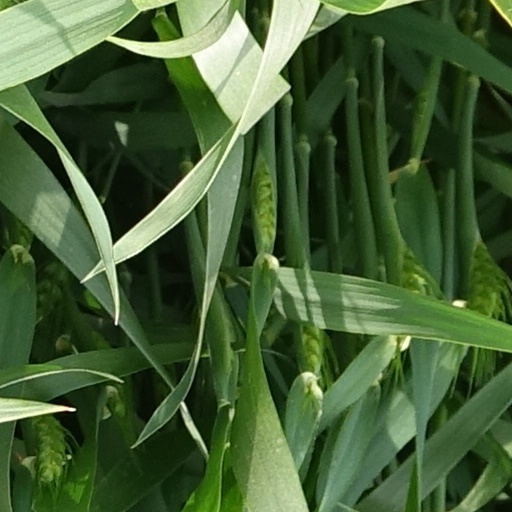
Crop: wheat